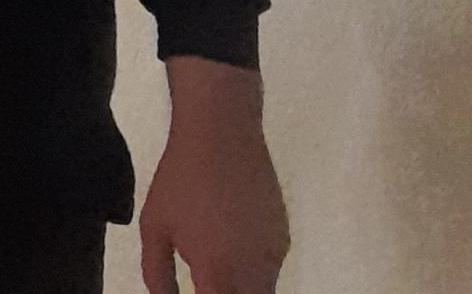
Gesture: no_gesture